Polk County, Wisconsin

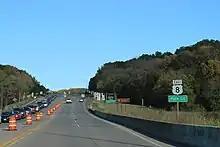
The sign for Polk County while entering Wisconsin on US8

From its founding in 1853 through 1928, Polk County was a strongly Republican county in presidential elections, never once backing the Democratic candidate. The only two times in that span it did not support the Republican candidate were in 1912 when former Republican Theodore Roosevelt won the county as the Progressive candidate and in 1924 when Progressive and native Wisconsinite Robert M. La Follette won the county. Then, between 1932 and 2012, Polk County was a very consistently competitive county that leaned slightly Republican. Only two candidates in that span won at least 60% of the county's vote, Dwight D. Eisenhower in his 1952 landslide and Lyndon B. Johnson in his 1964 landslide. Polk County took a rightward turn in 2016, when Donald Trump won over 60% of the county's vote with a winning margin of over 27%, the best margin of victory in the county since 1928 with the exception of Johnson in 1964. Trump won in 2020 with the exact same margin of victory of over 27% while increasing his vote share to nearly 63%. In 2024, Trump once again improved on his previous performance, taking nearly 65% of Polk County's vote and defeating Kamala Harris by more than a 30% margin.